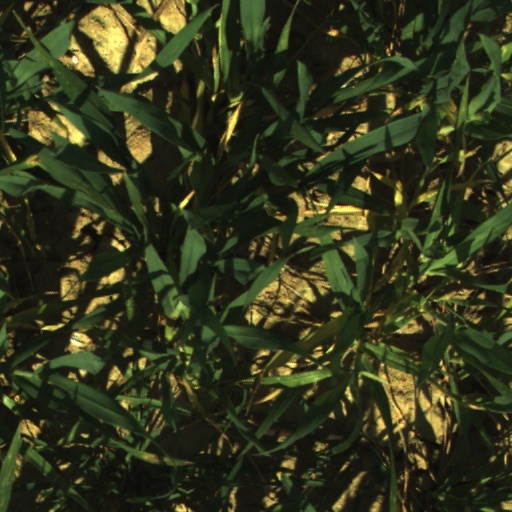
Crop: wheat